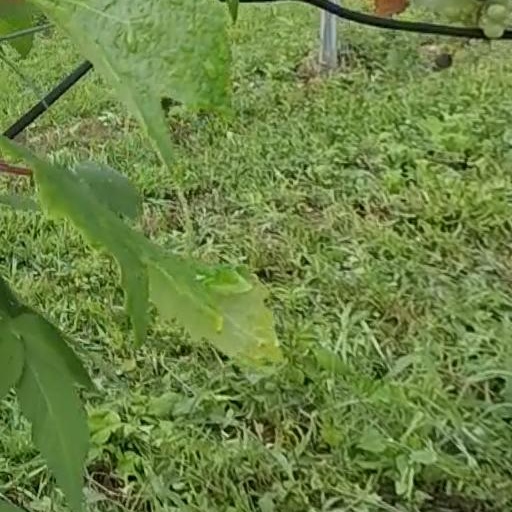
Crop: grape